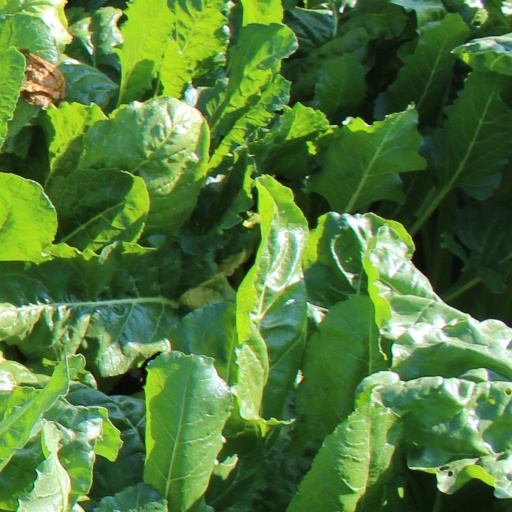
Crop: sugar beet